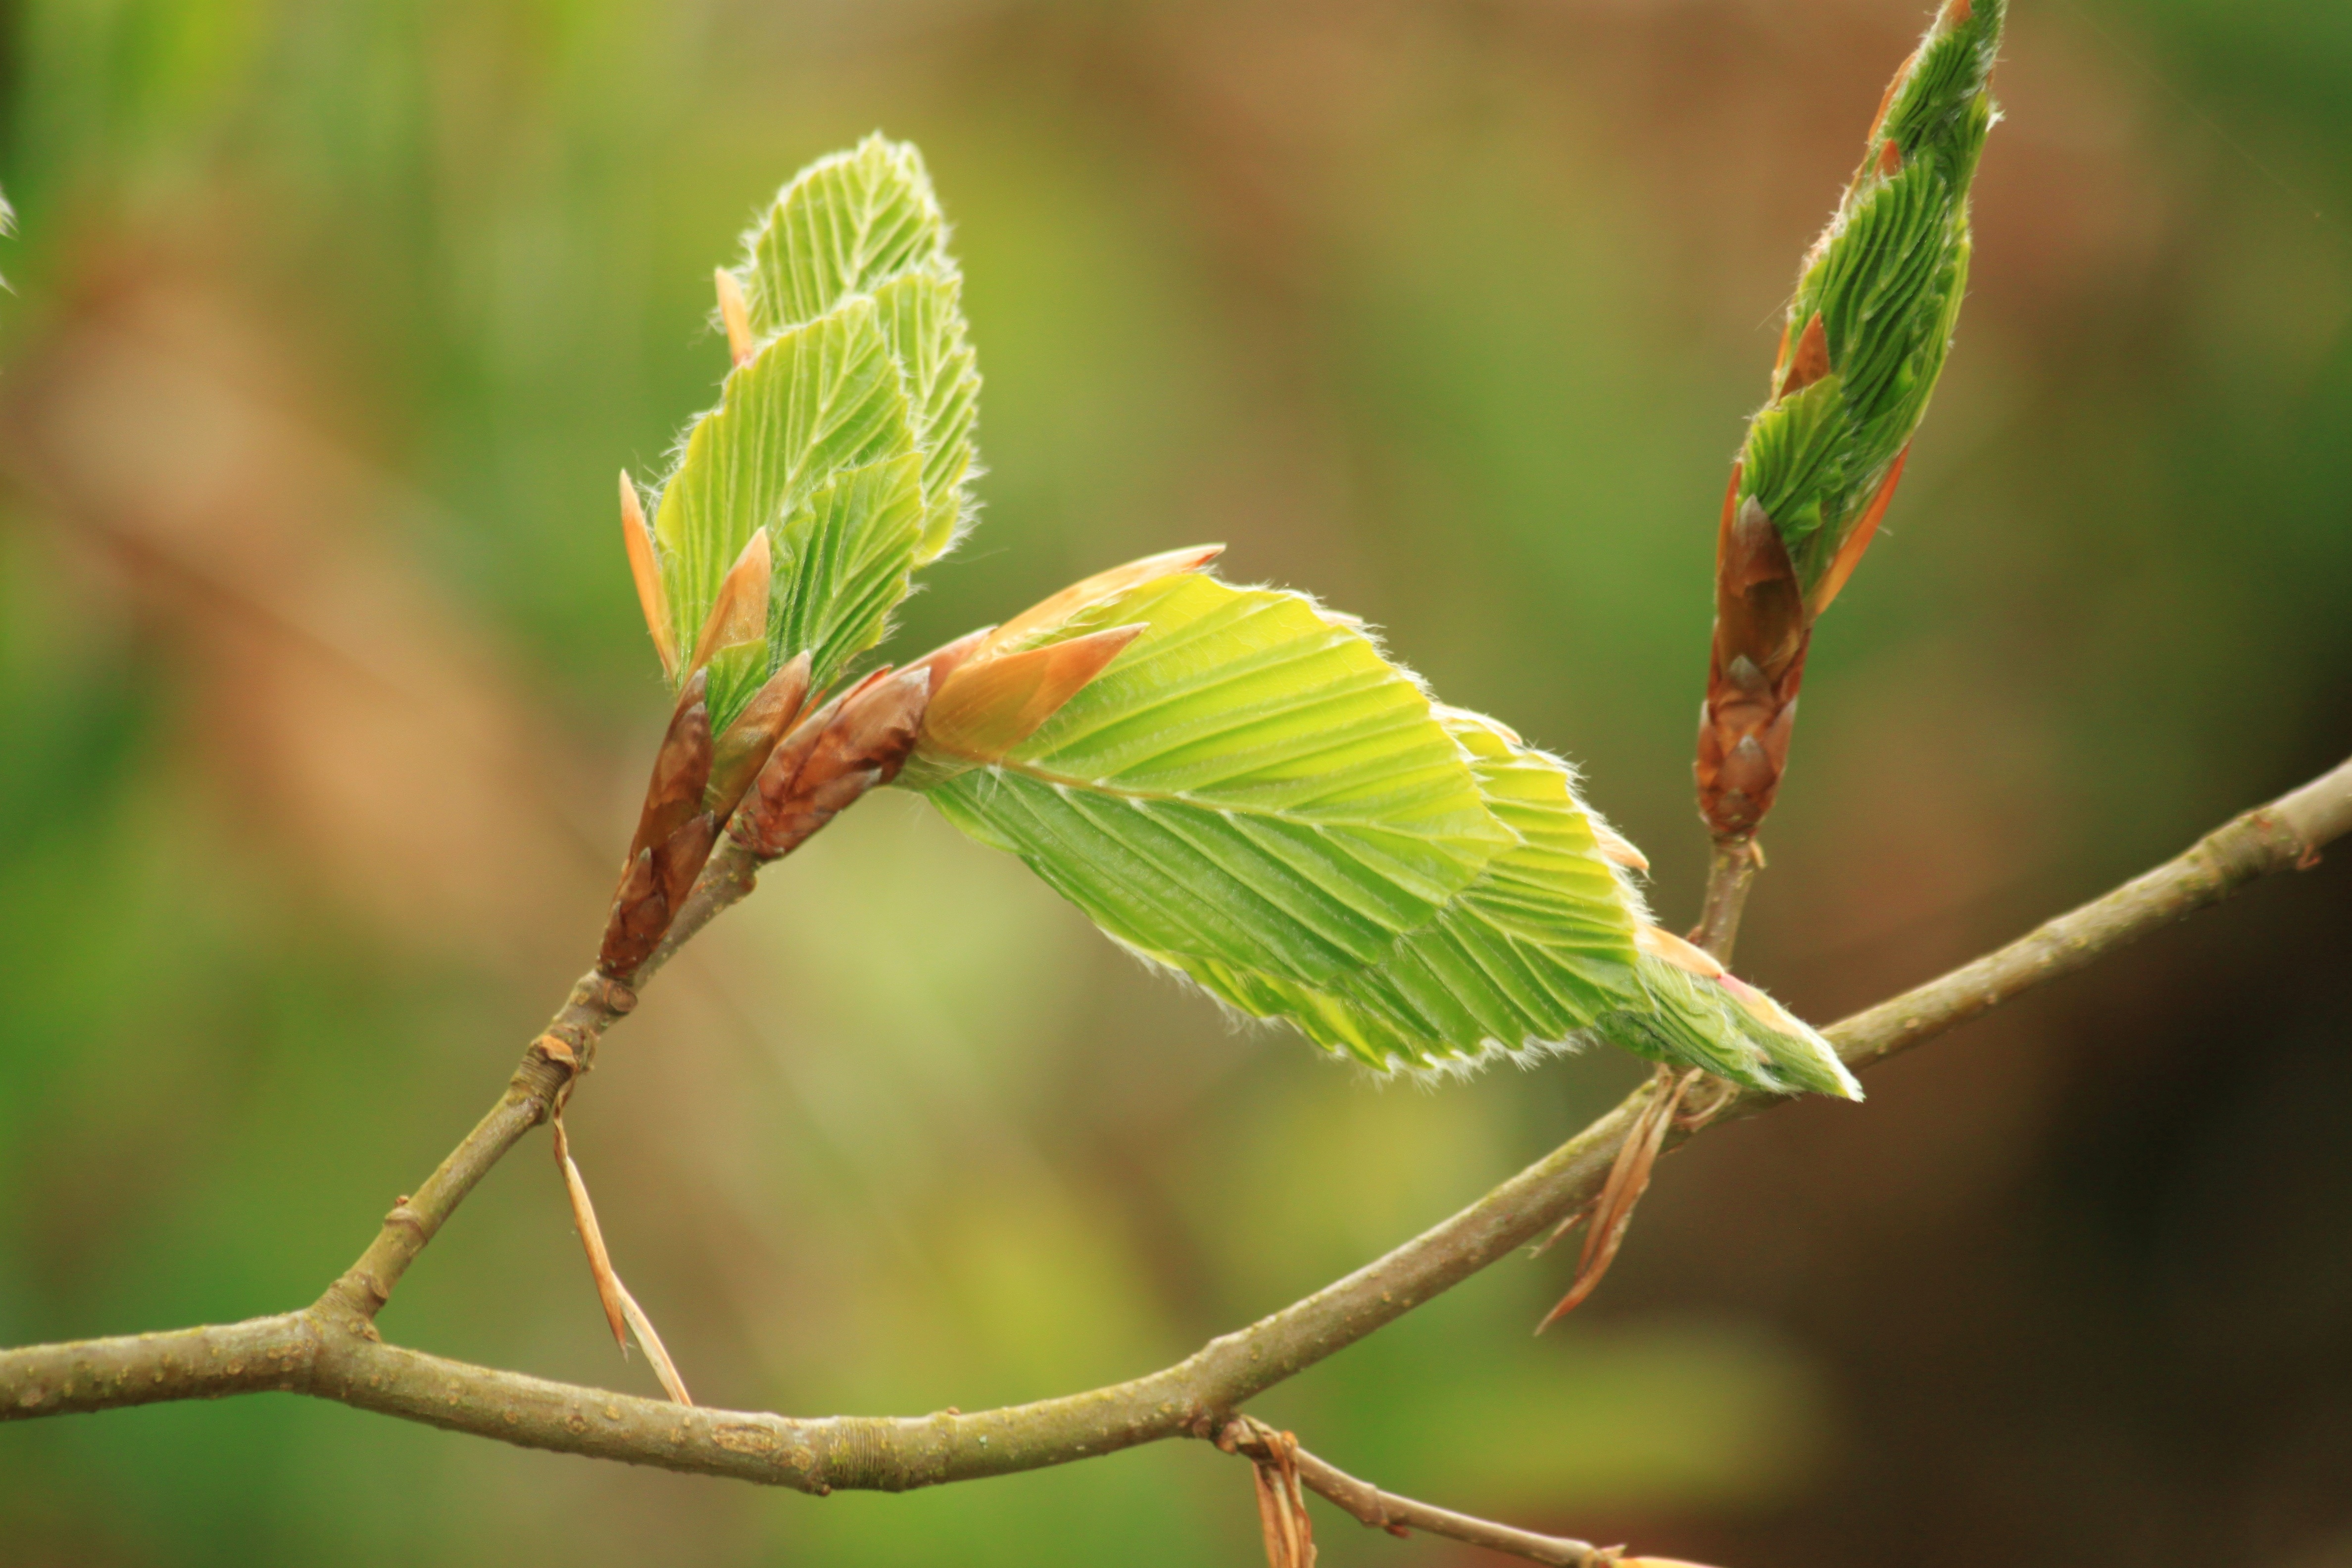
tree, nature, branch, structure, growth, plant, leaf, flower, young, spring, green, produce, fresh, botany, yellow, flora, sprout, twig, deciduous tree, deciduous forest, leaves, shrub, bright, deciduous, bud, beech, awakening, shoots, macro photography, live new, green leaf, flowering plant, lime green, beech leaf, leaf structure, boy shoots, beech leaves, knock out, young beech leaves, book industry, grass family, plant stem, woody plant, land plant